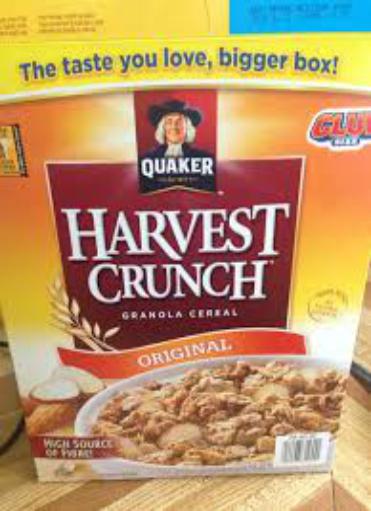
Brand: Harvest Crunch
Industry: Food